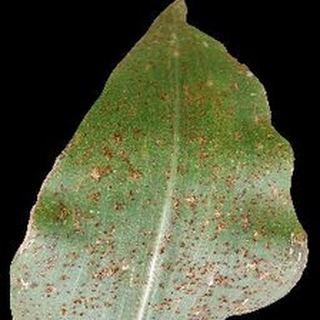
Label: corn_common_rust